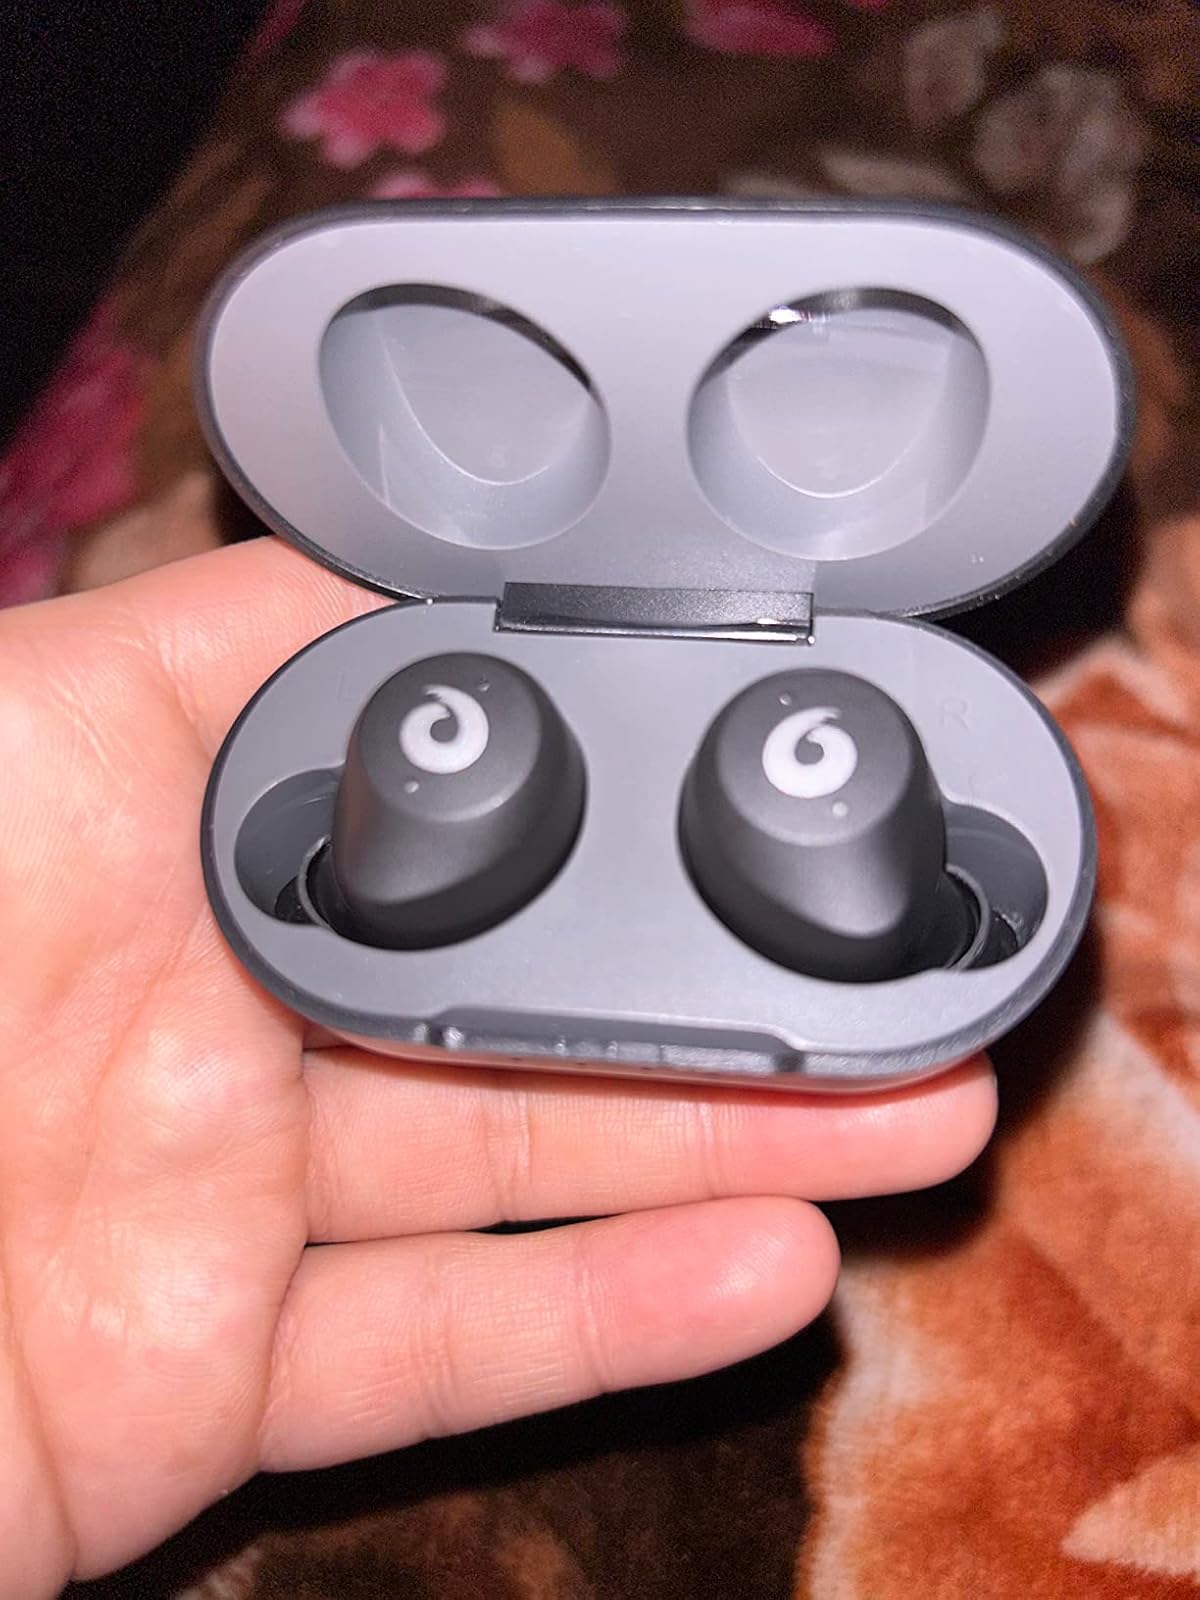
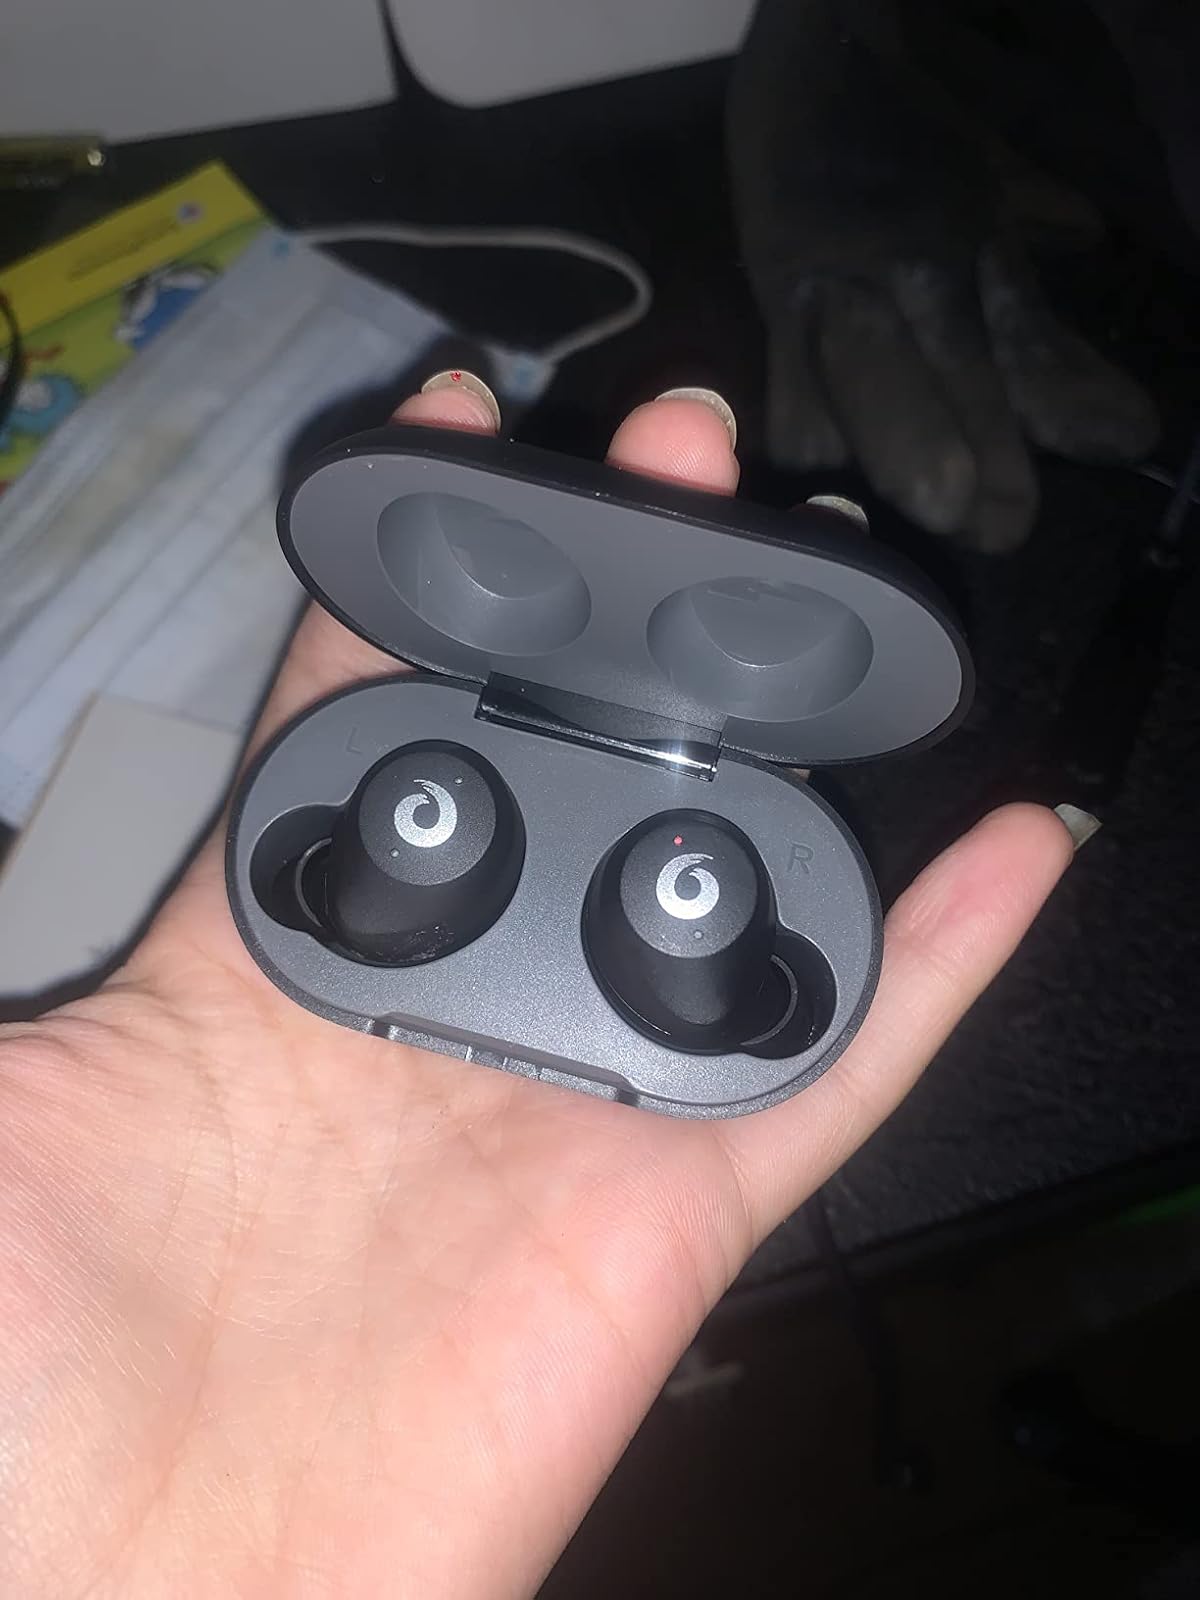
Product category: earbuds
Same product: yes